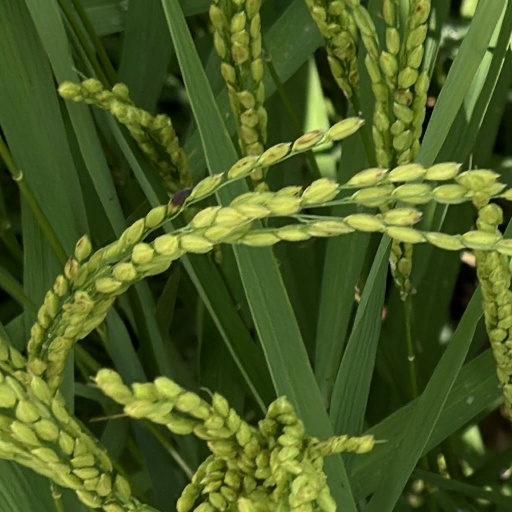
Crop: rice